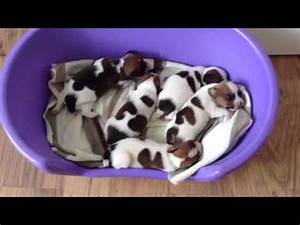
Label: cane